Rodalben

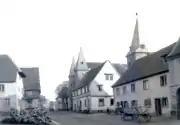
Centre of Rodalben in 1895

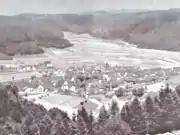
View of Rodalben in 1900

Before the Thirty Years' War 150 people lived in the "Amt" of Gräfenstein. By 1680, around 30 years after the war, the "Amt" had 30 families or inhabitants. Around 50 years later, in 1698, there were 50, of which 20 lived in Rodalben. The village grew steadily and was given greater importance by the transfer of the administration of the Gräfenstein "Amt" to Rodalben. Around 1720 Rodalben was given its first school. The "Feine Häusel", which had been transported from Münchweiler to Rodalben and until then had been used as the vicarage, was converted into a school hall and teacher's residence. The house still exists and is used as a private dwelling.